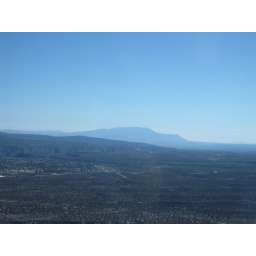
Sandia Mountain over white rock